2S25 Sprut-SD

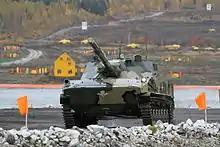
As of September 2013, the only operators of the 2S25 are the Russian airborne troops.

The main armament of the 2S25 is a two-man turret armed with a 125 mm smoothbore 2A75 tank gun, which is a derivative of the 125 mm 2A46 tank gun. The gun is fitted with an autoloader, with a rate of fire of 6−8 rounds per minute with both conventional projectiles and rounds with guided missiles. It can carry 40 rounds for the main armament, with 22 ready to use in the autoloader. In case the autoloader is no longer intact, manual loading is possible at the cost of a substantially longer reload time. The 2A75's ammunition is the same 125 mm separate case ammunition loadings that are used for the 2A46 smoothbore tank gun installed on Russian main battle tanks, including laser guided missiles like the 9M119 Svir, which have a maximum range of 4 km. The 2A75 is completely stabilized in the vertical and horizontal planes, and includes a laser rangefinder and a ballistic computer. The two-plane stabilization of the commander's sight is aligned with the laser sight for aiming the 125 mm shells onto the laser rangefinder. The angles of elevation and depression for the anti-tank gun are +15° and −5° respectively. When aimed towards the stern of the vehicle, the elevation and depression of the gun changes to +17° and −3° respectively. Given the need to install the gun into a substantially lighter chassis, designers created a new recoil device with a new ejector and thermal insulation jacket; it lacks a muzzle brake. A coaxial 7.62 mm PKT machine gun mounted to the left side of the main armament serves as the secondary armament of the 2S25; equipped with one tape of 2000 rounds. Later versions added a Remote Weapon Station with an additional 7.62 mm PKT machine gun on top of the turret.